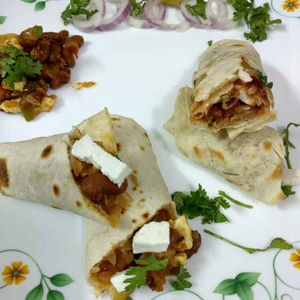
Dish: kathiroll